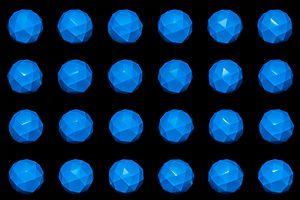
Le dodécaèdre adouci ou icosidodécaèdre adouci est un solide d'Archimède.